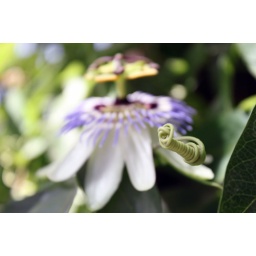
The passion flower is called the clock flower in Japan and Iran, and is either loved or hated.